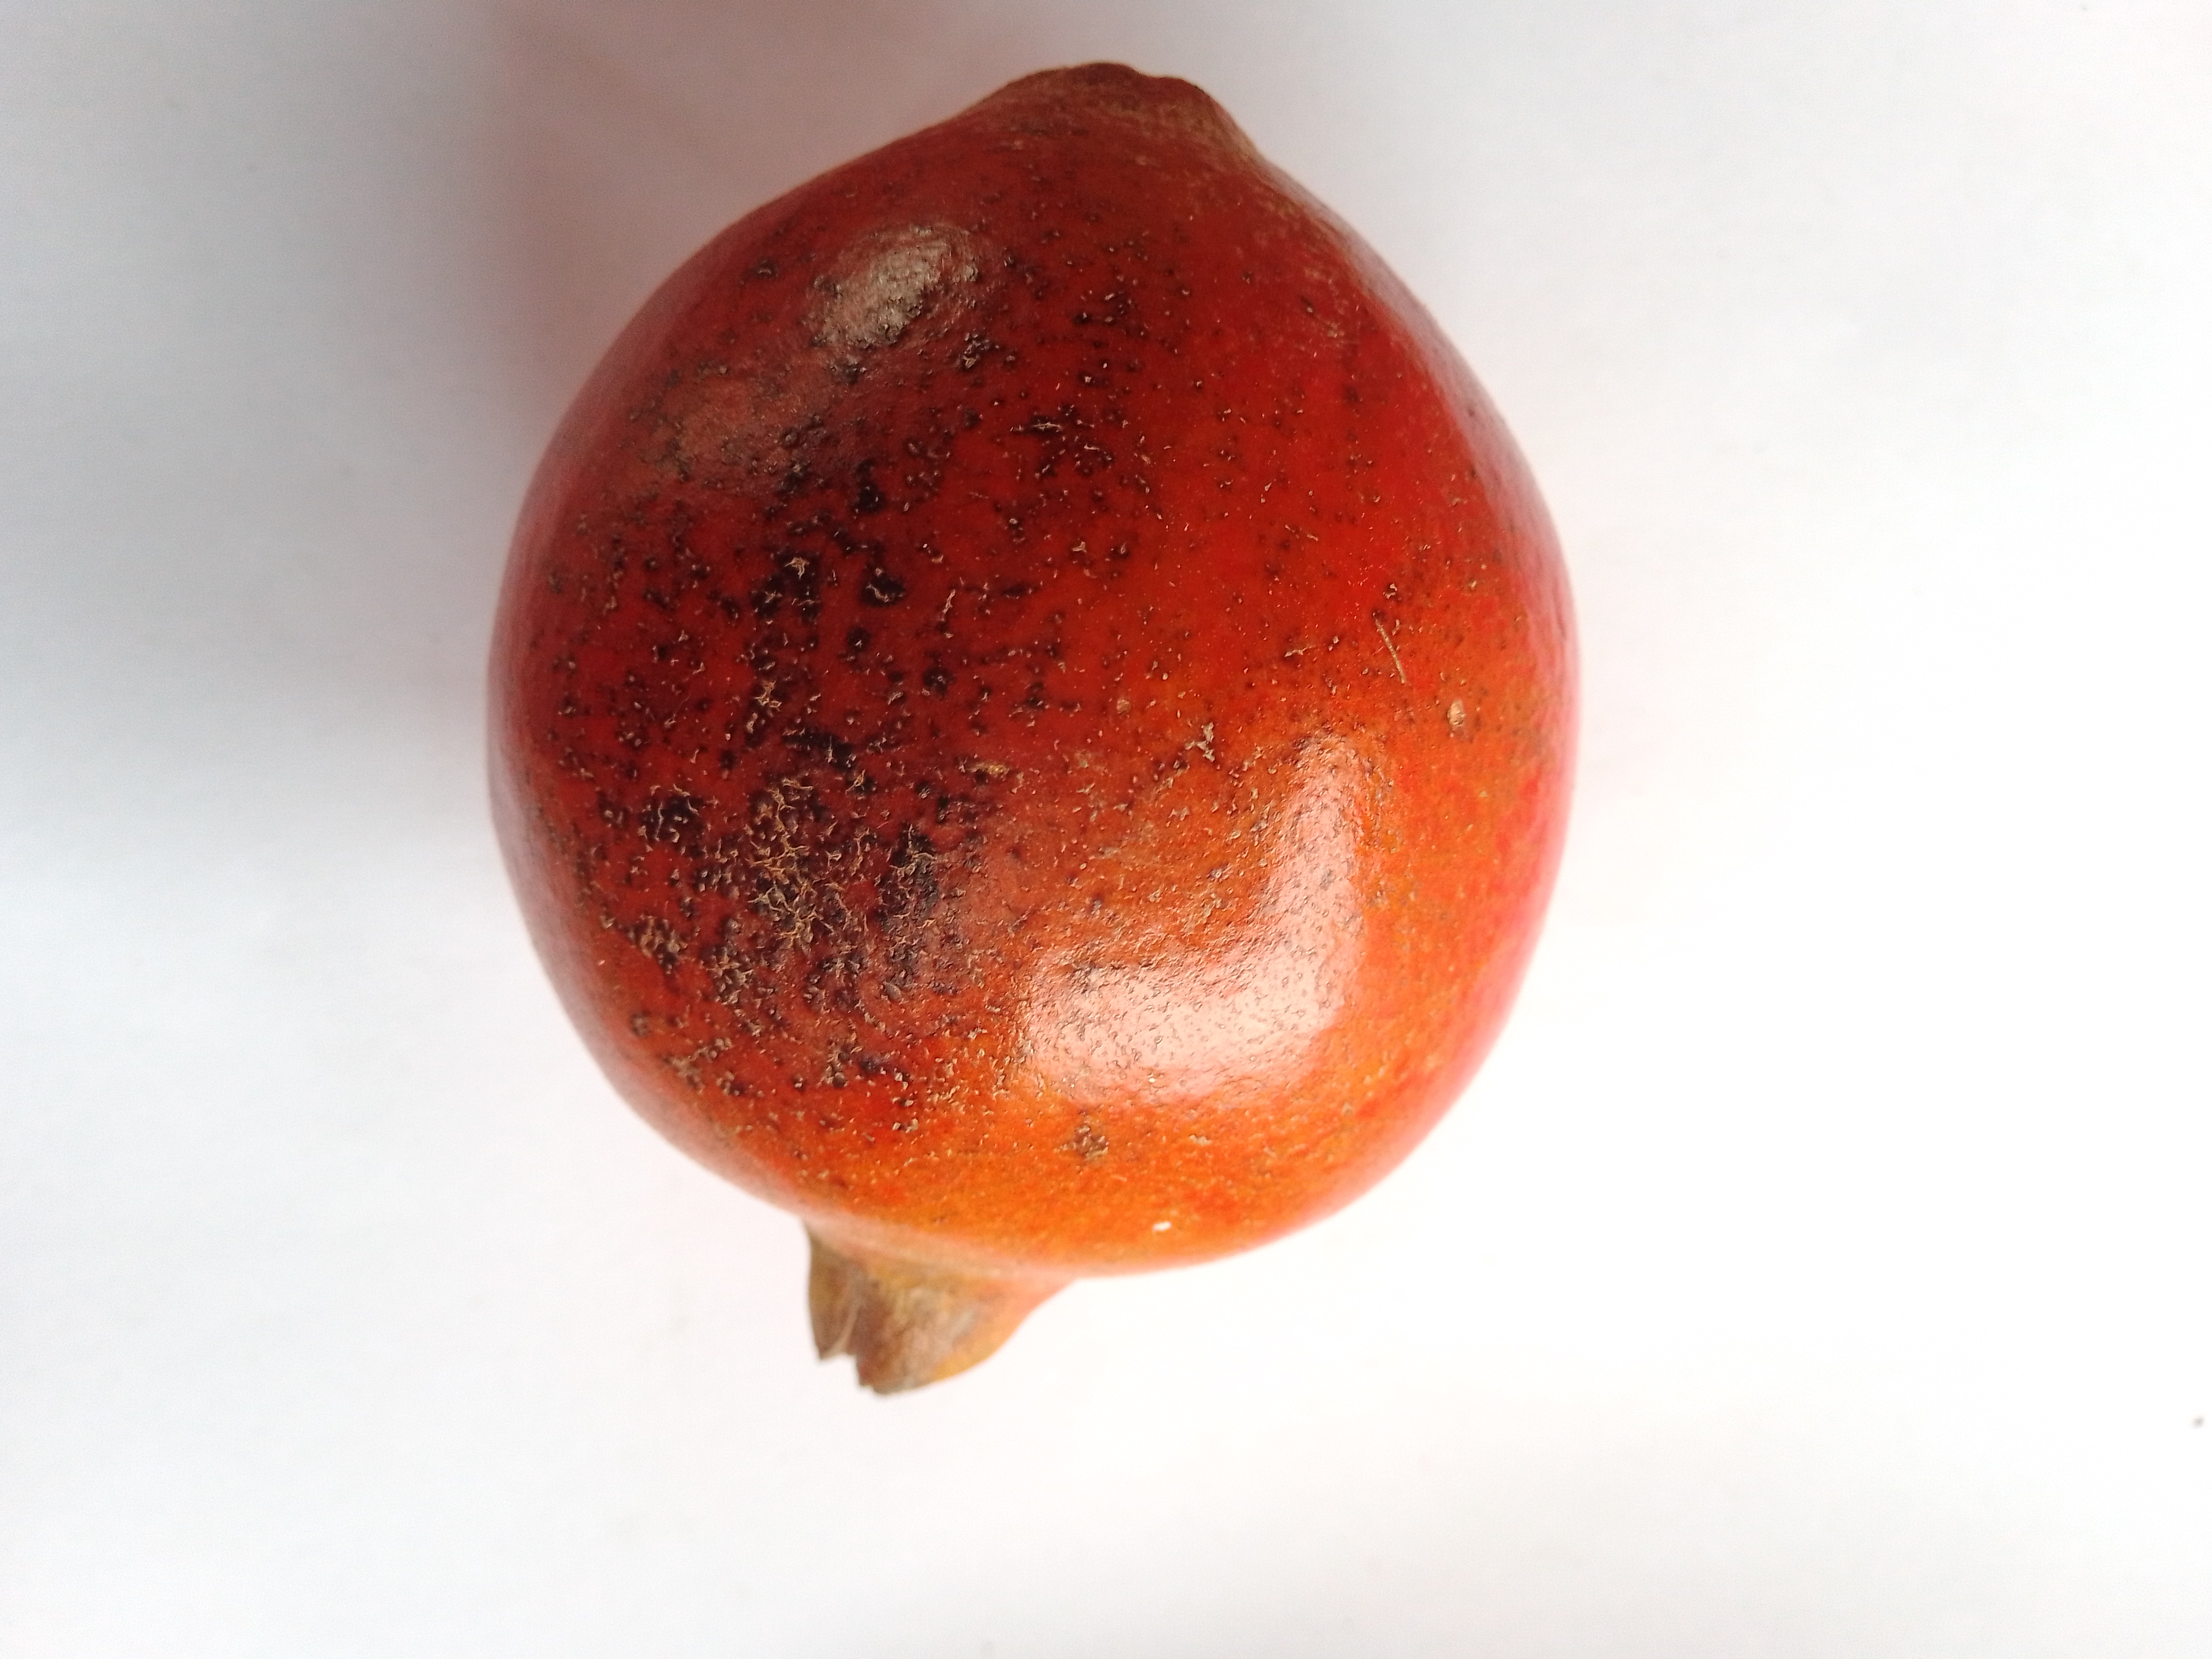
Fruit: pomegranate
Condition: rotten